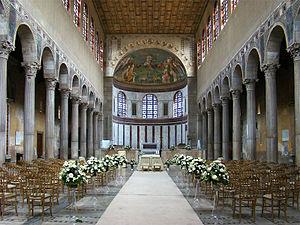
Basilique Sainte-Sabine, Rome, Latium, Italie.
Sabine ou Savine, dite de Rome est une sainte catholique et orthodoxe, martyre à Vindena en 126. Sa fête est le 29 août.